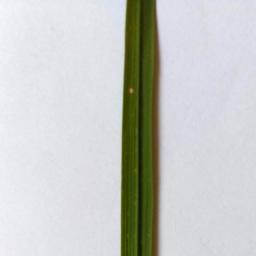
Label: Rice___Leaf_Blast